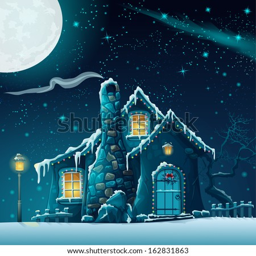
illustration of a winter night with a fabulous house and lantern